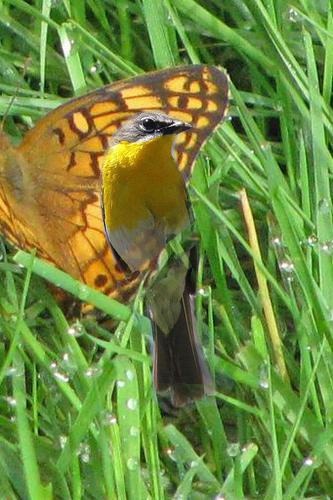
Bird species: Yellow_breasted_Chat
Bird type: landbird
Background: land